Athy Town Hall

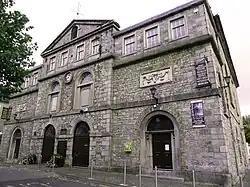
Athy Town Hall

Athy Town Hall is a municipal building in Emily Street, Athy, County Kildare, Ireland. The building accommodated the offices of Athy Urban District Council until 1985, but is now used as a heritage centre.